HMS Ilex

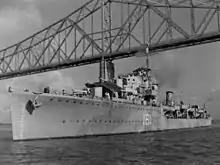
"Ilex" at Charleston on 7 September 1942

It was not until September 1942 that "Ilex" was re-commissioned. She spent the rest of the year at Freetown, Sierra Leone, conducting convoy duties.